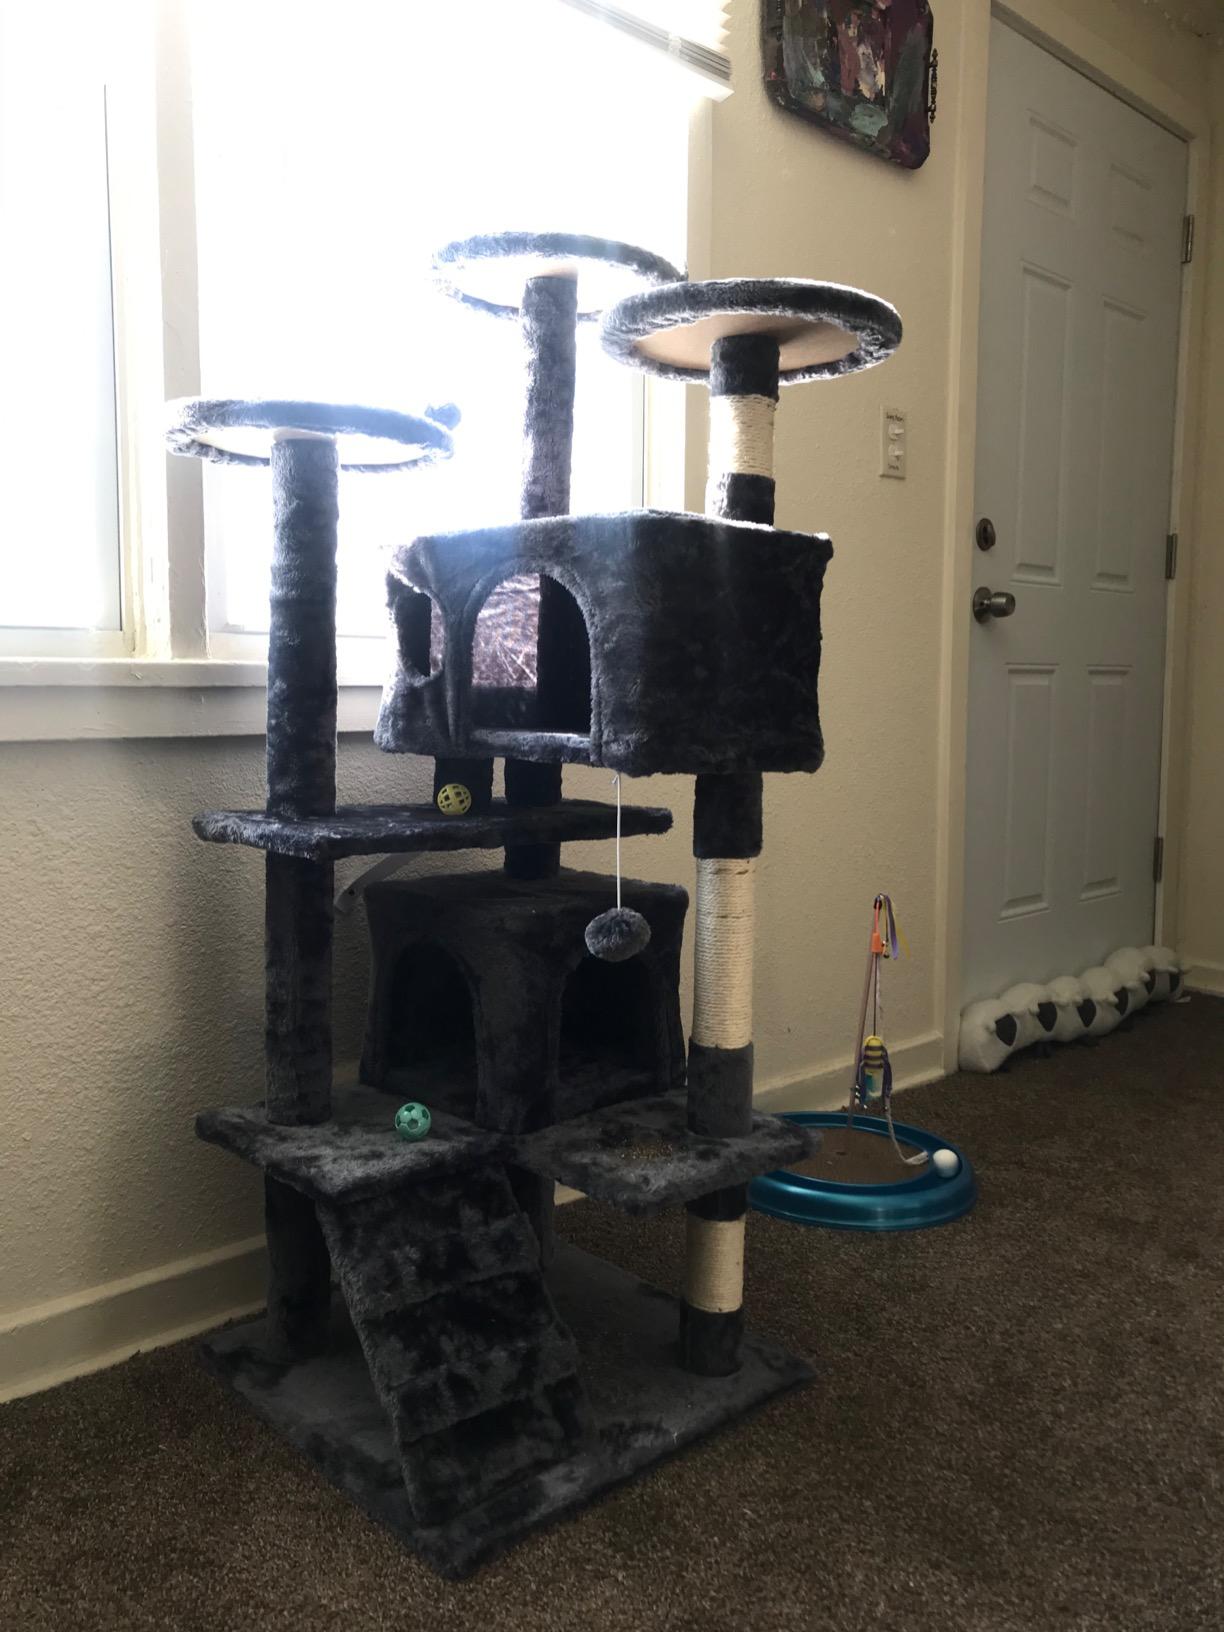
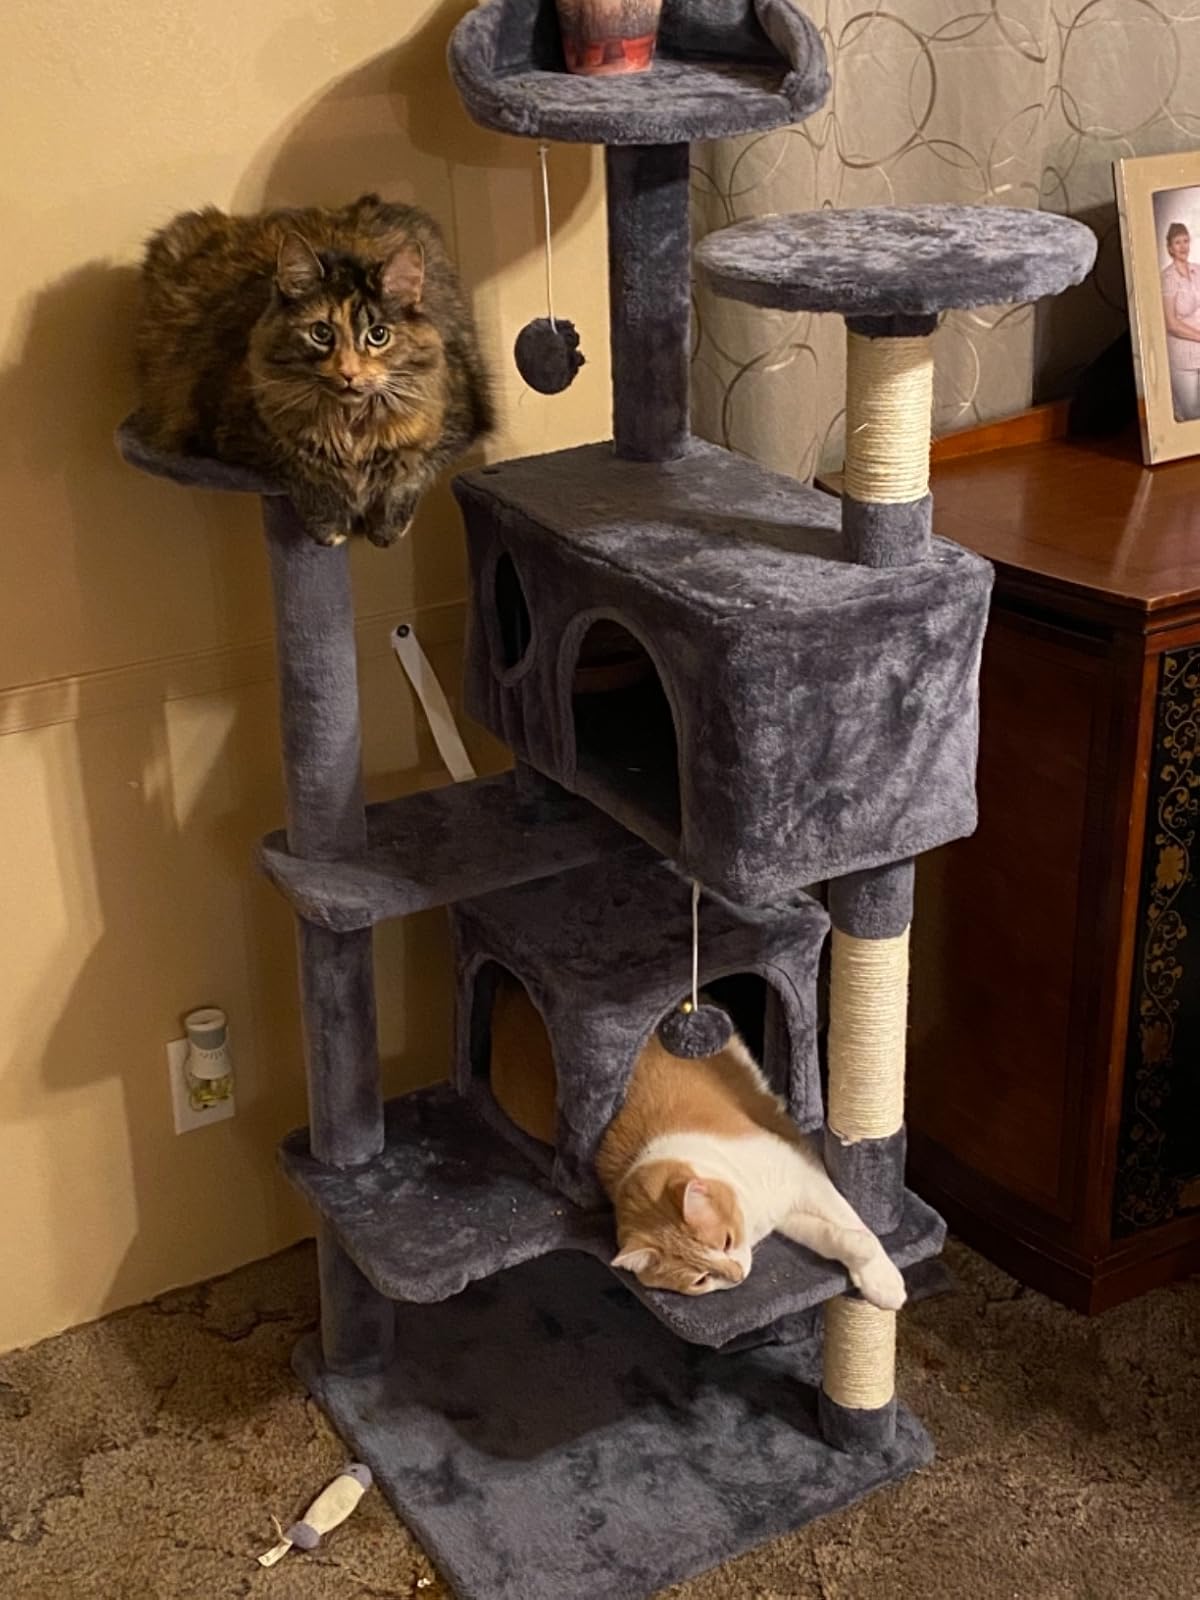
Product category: items_cat tree
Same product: yes